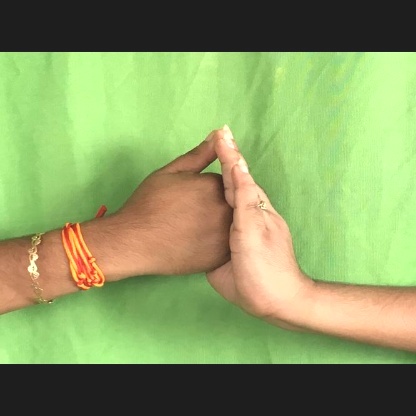
Mudra: Shanka